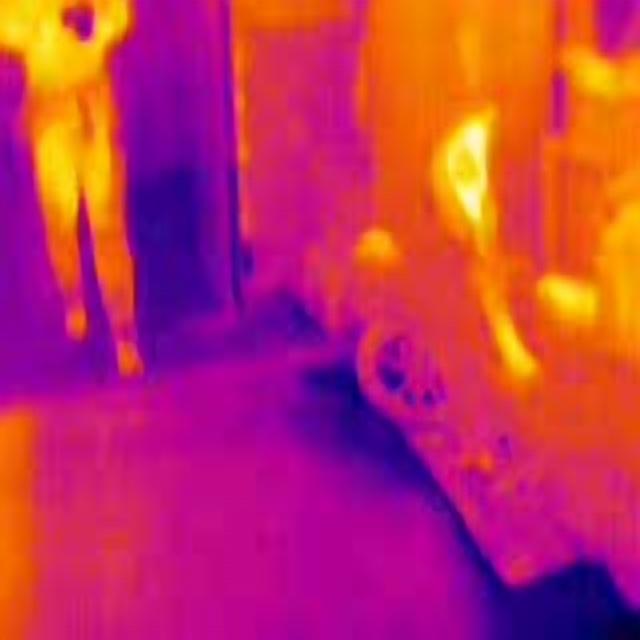
Detected objects:
label: person